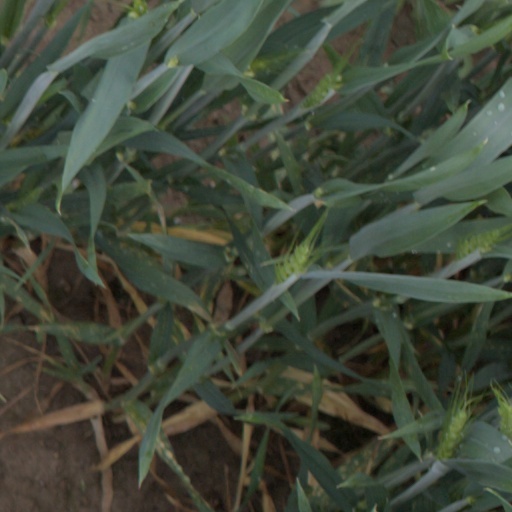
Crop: wheat